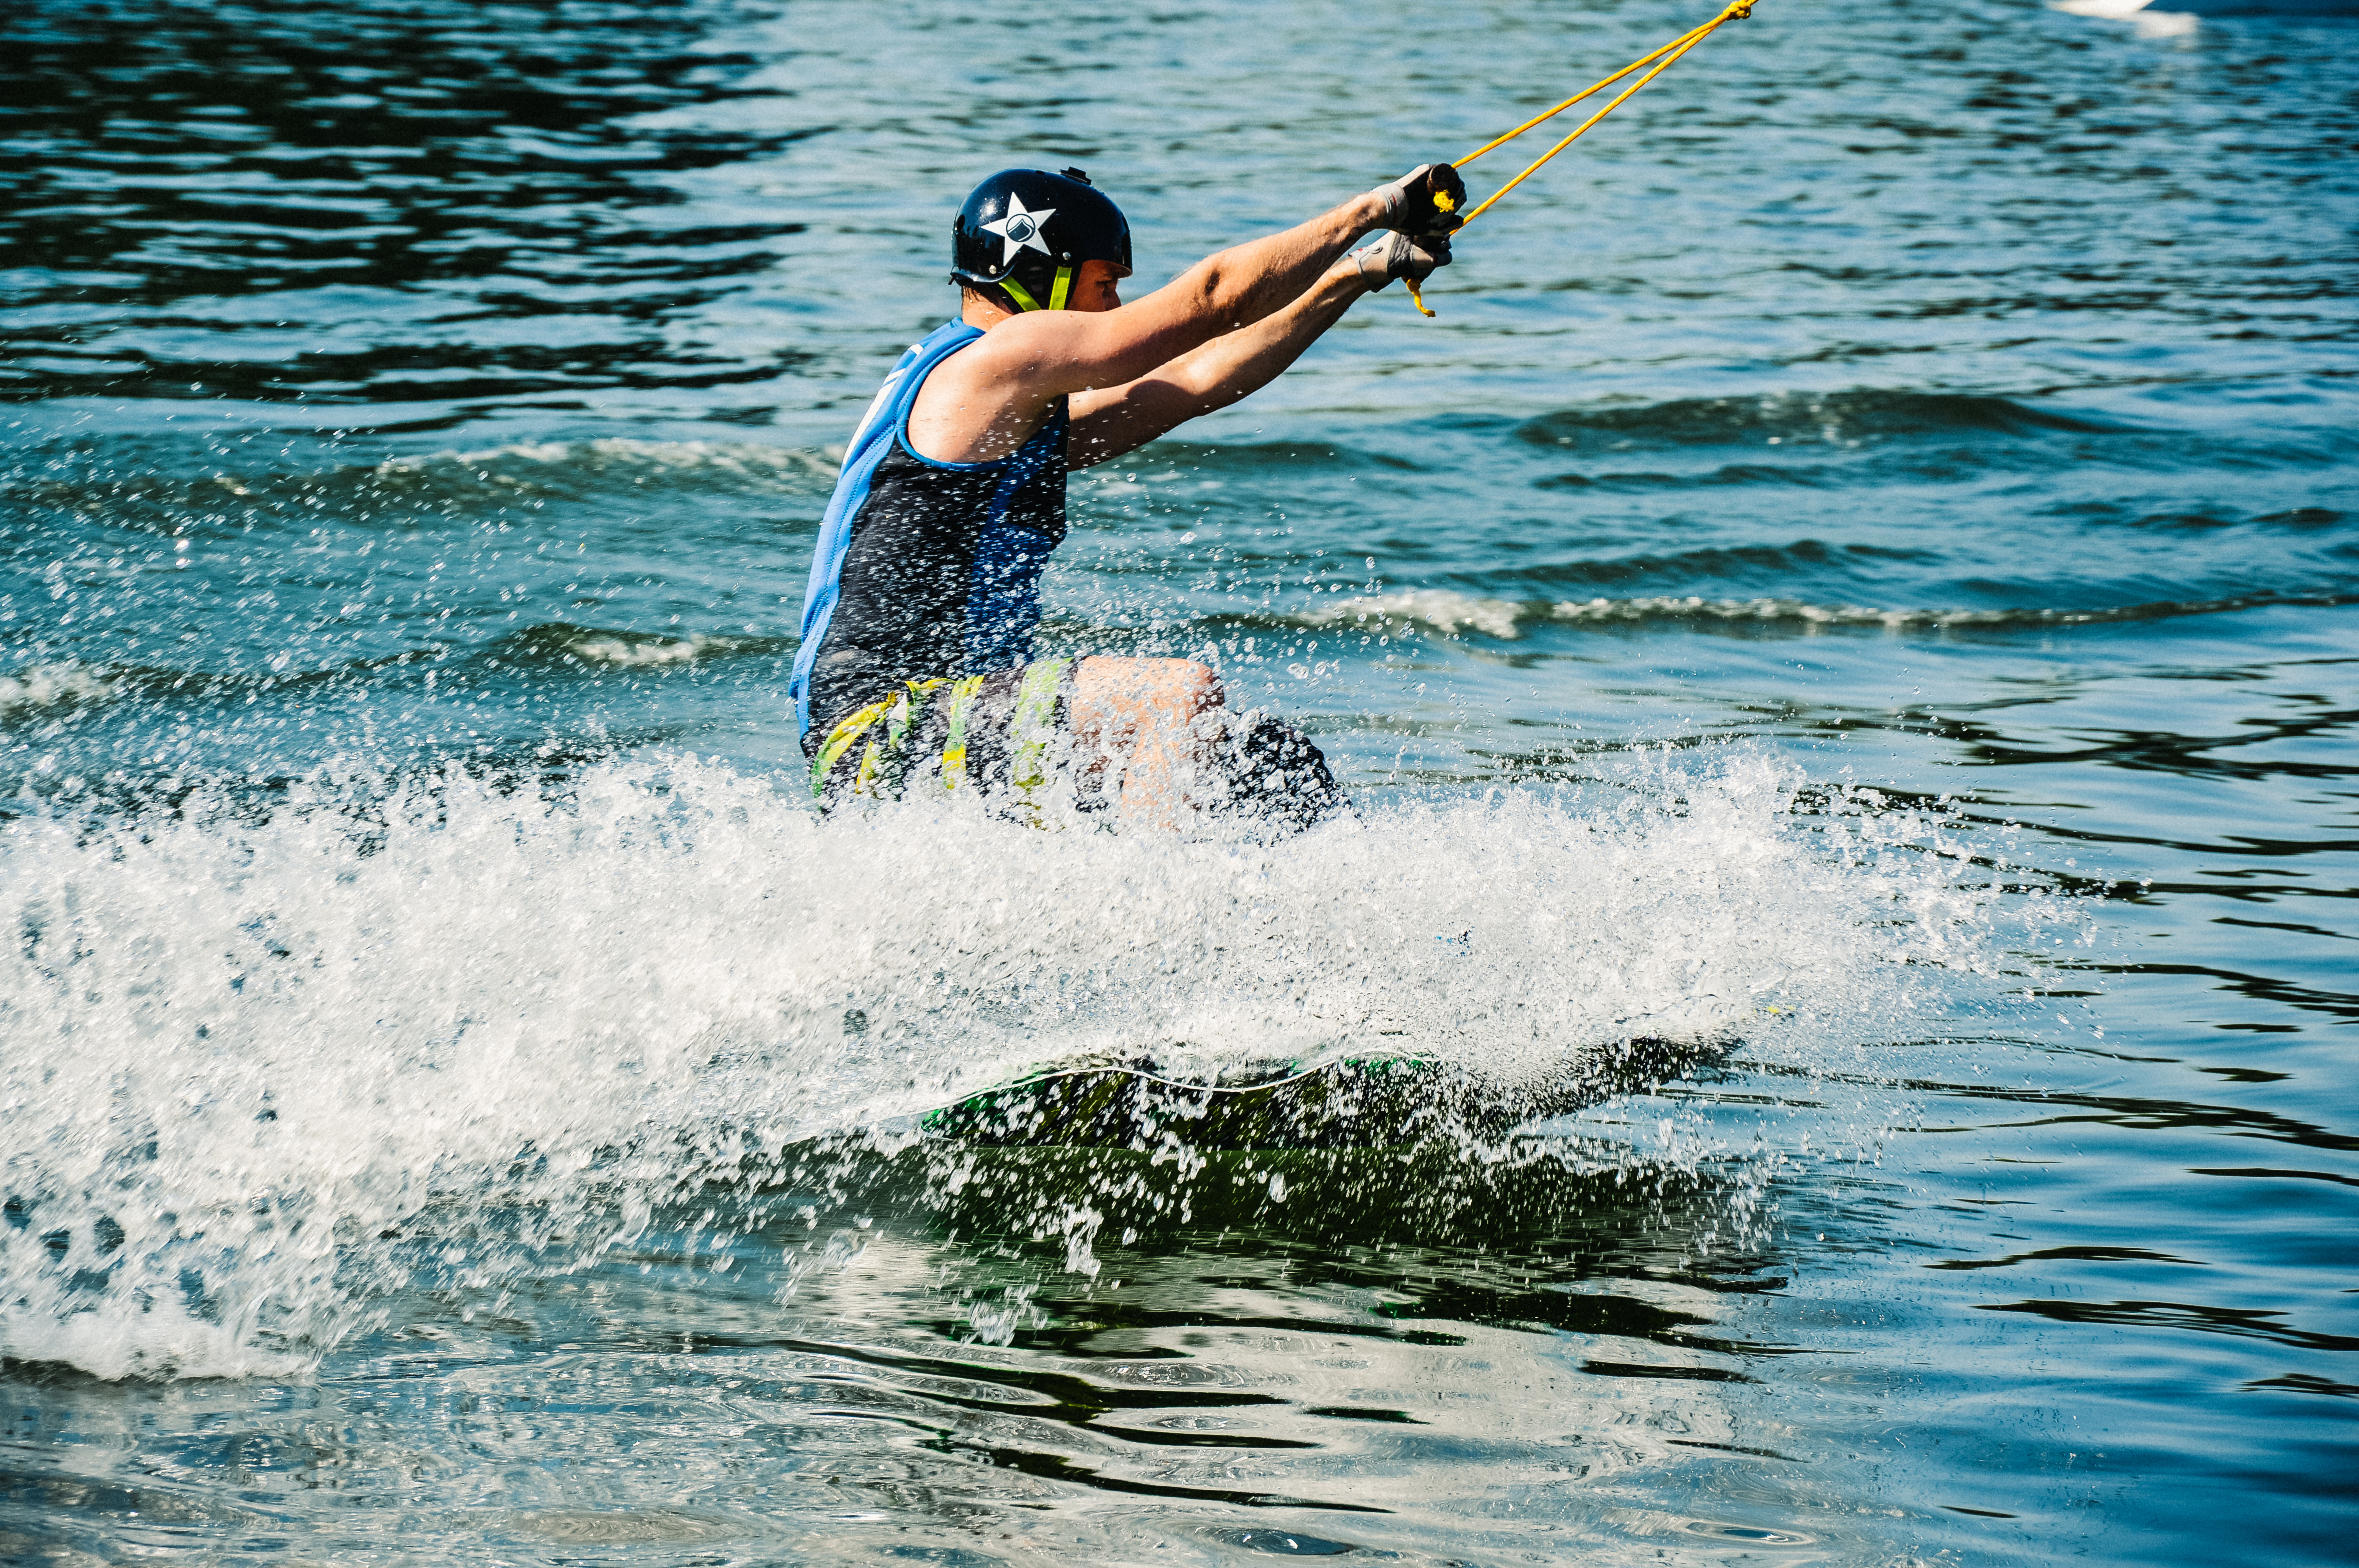
sea, water, ocean, sport, wave, boy, wet, surfing, extreme, swimming, wakeboarding, sports, boating, water sport, wind wave, surfing equipment and supplies